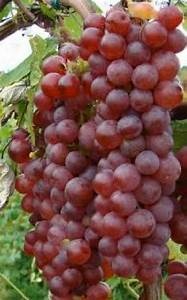
Label: grape